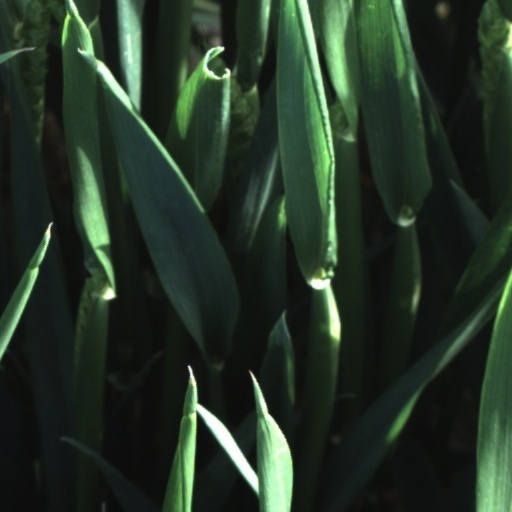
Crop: wheat